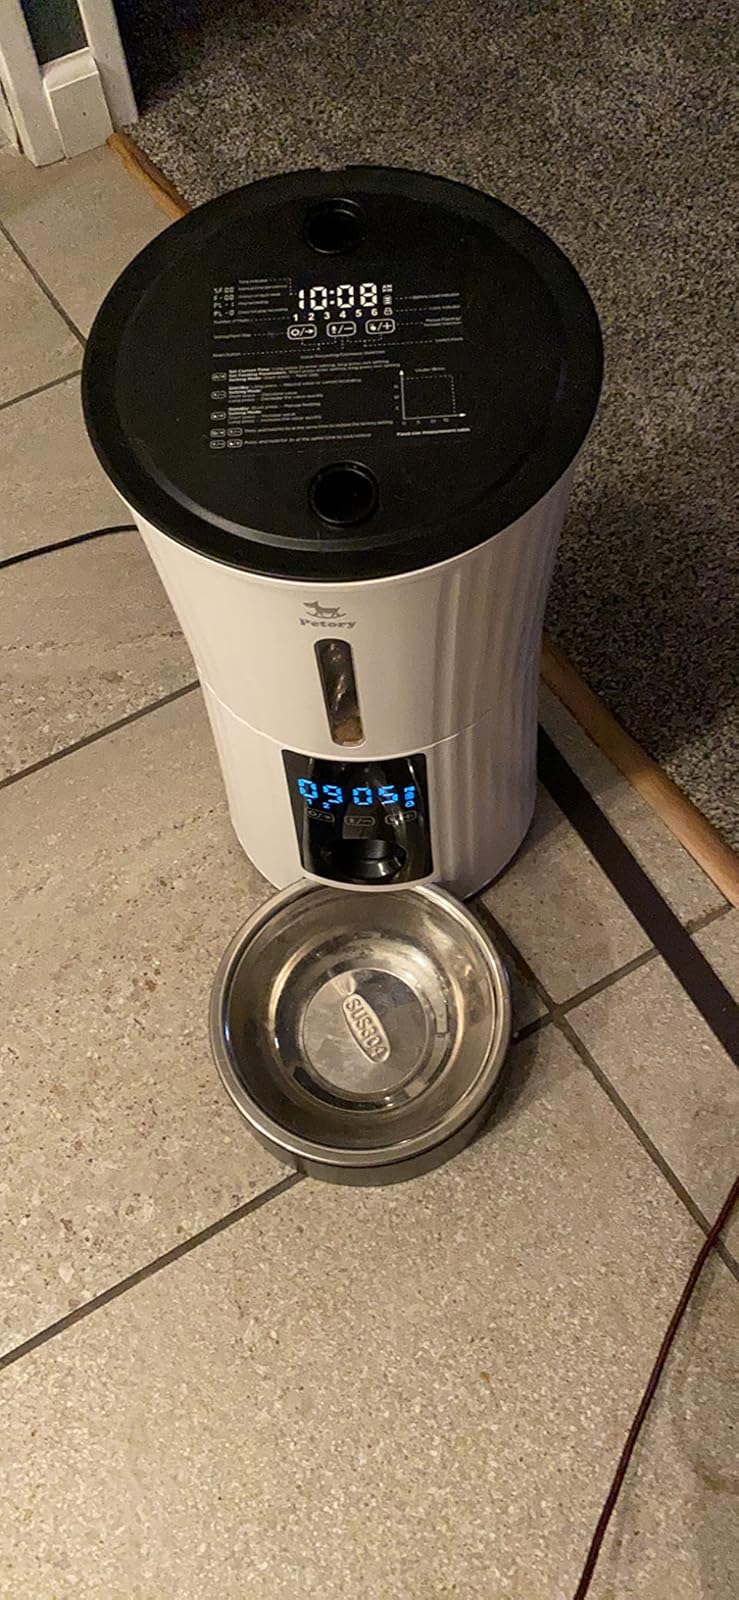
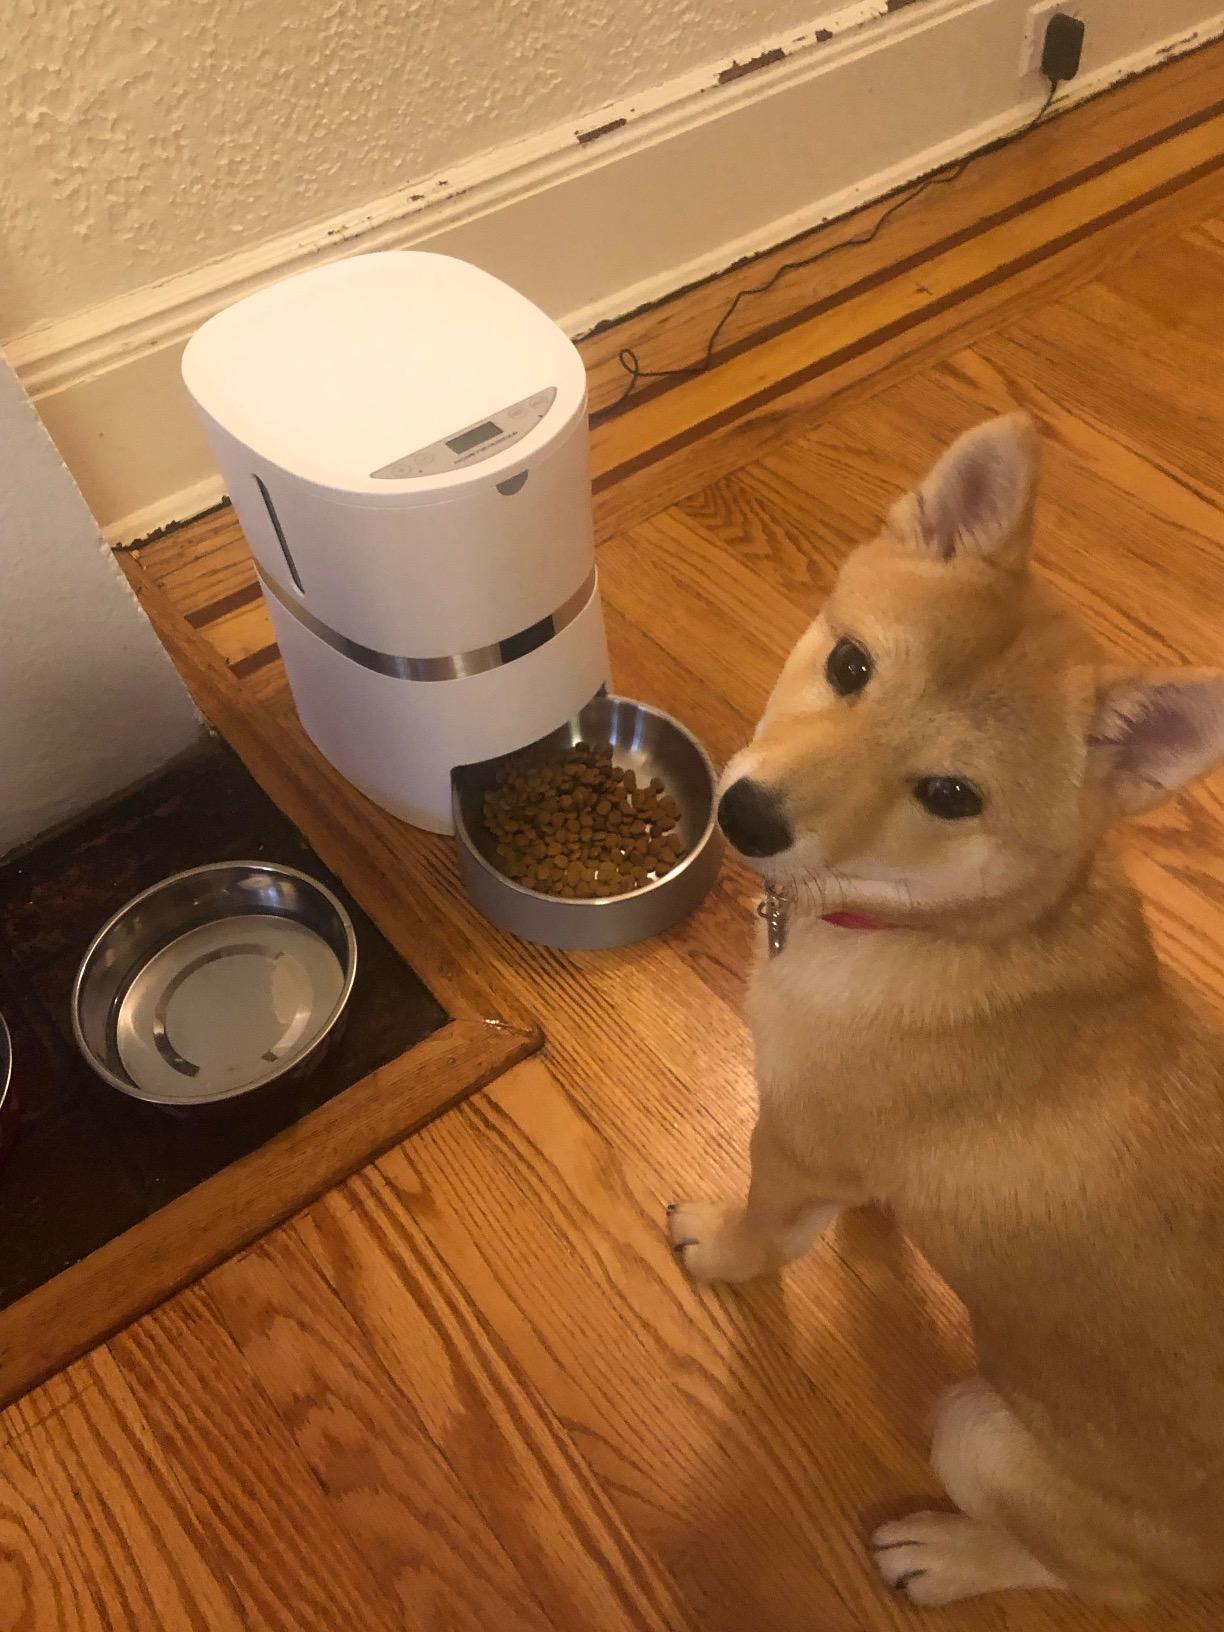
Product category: items_feeder
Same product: no